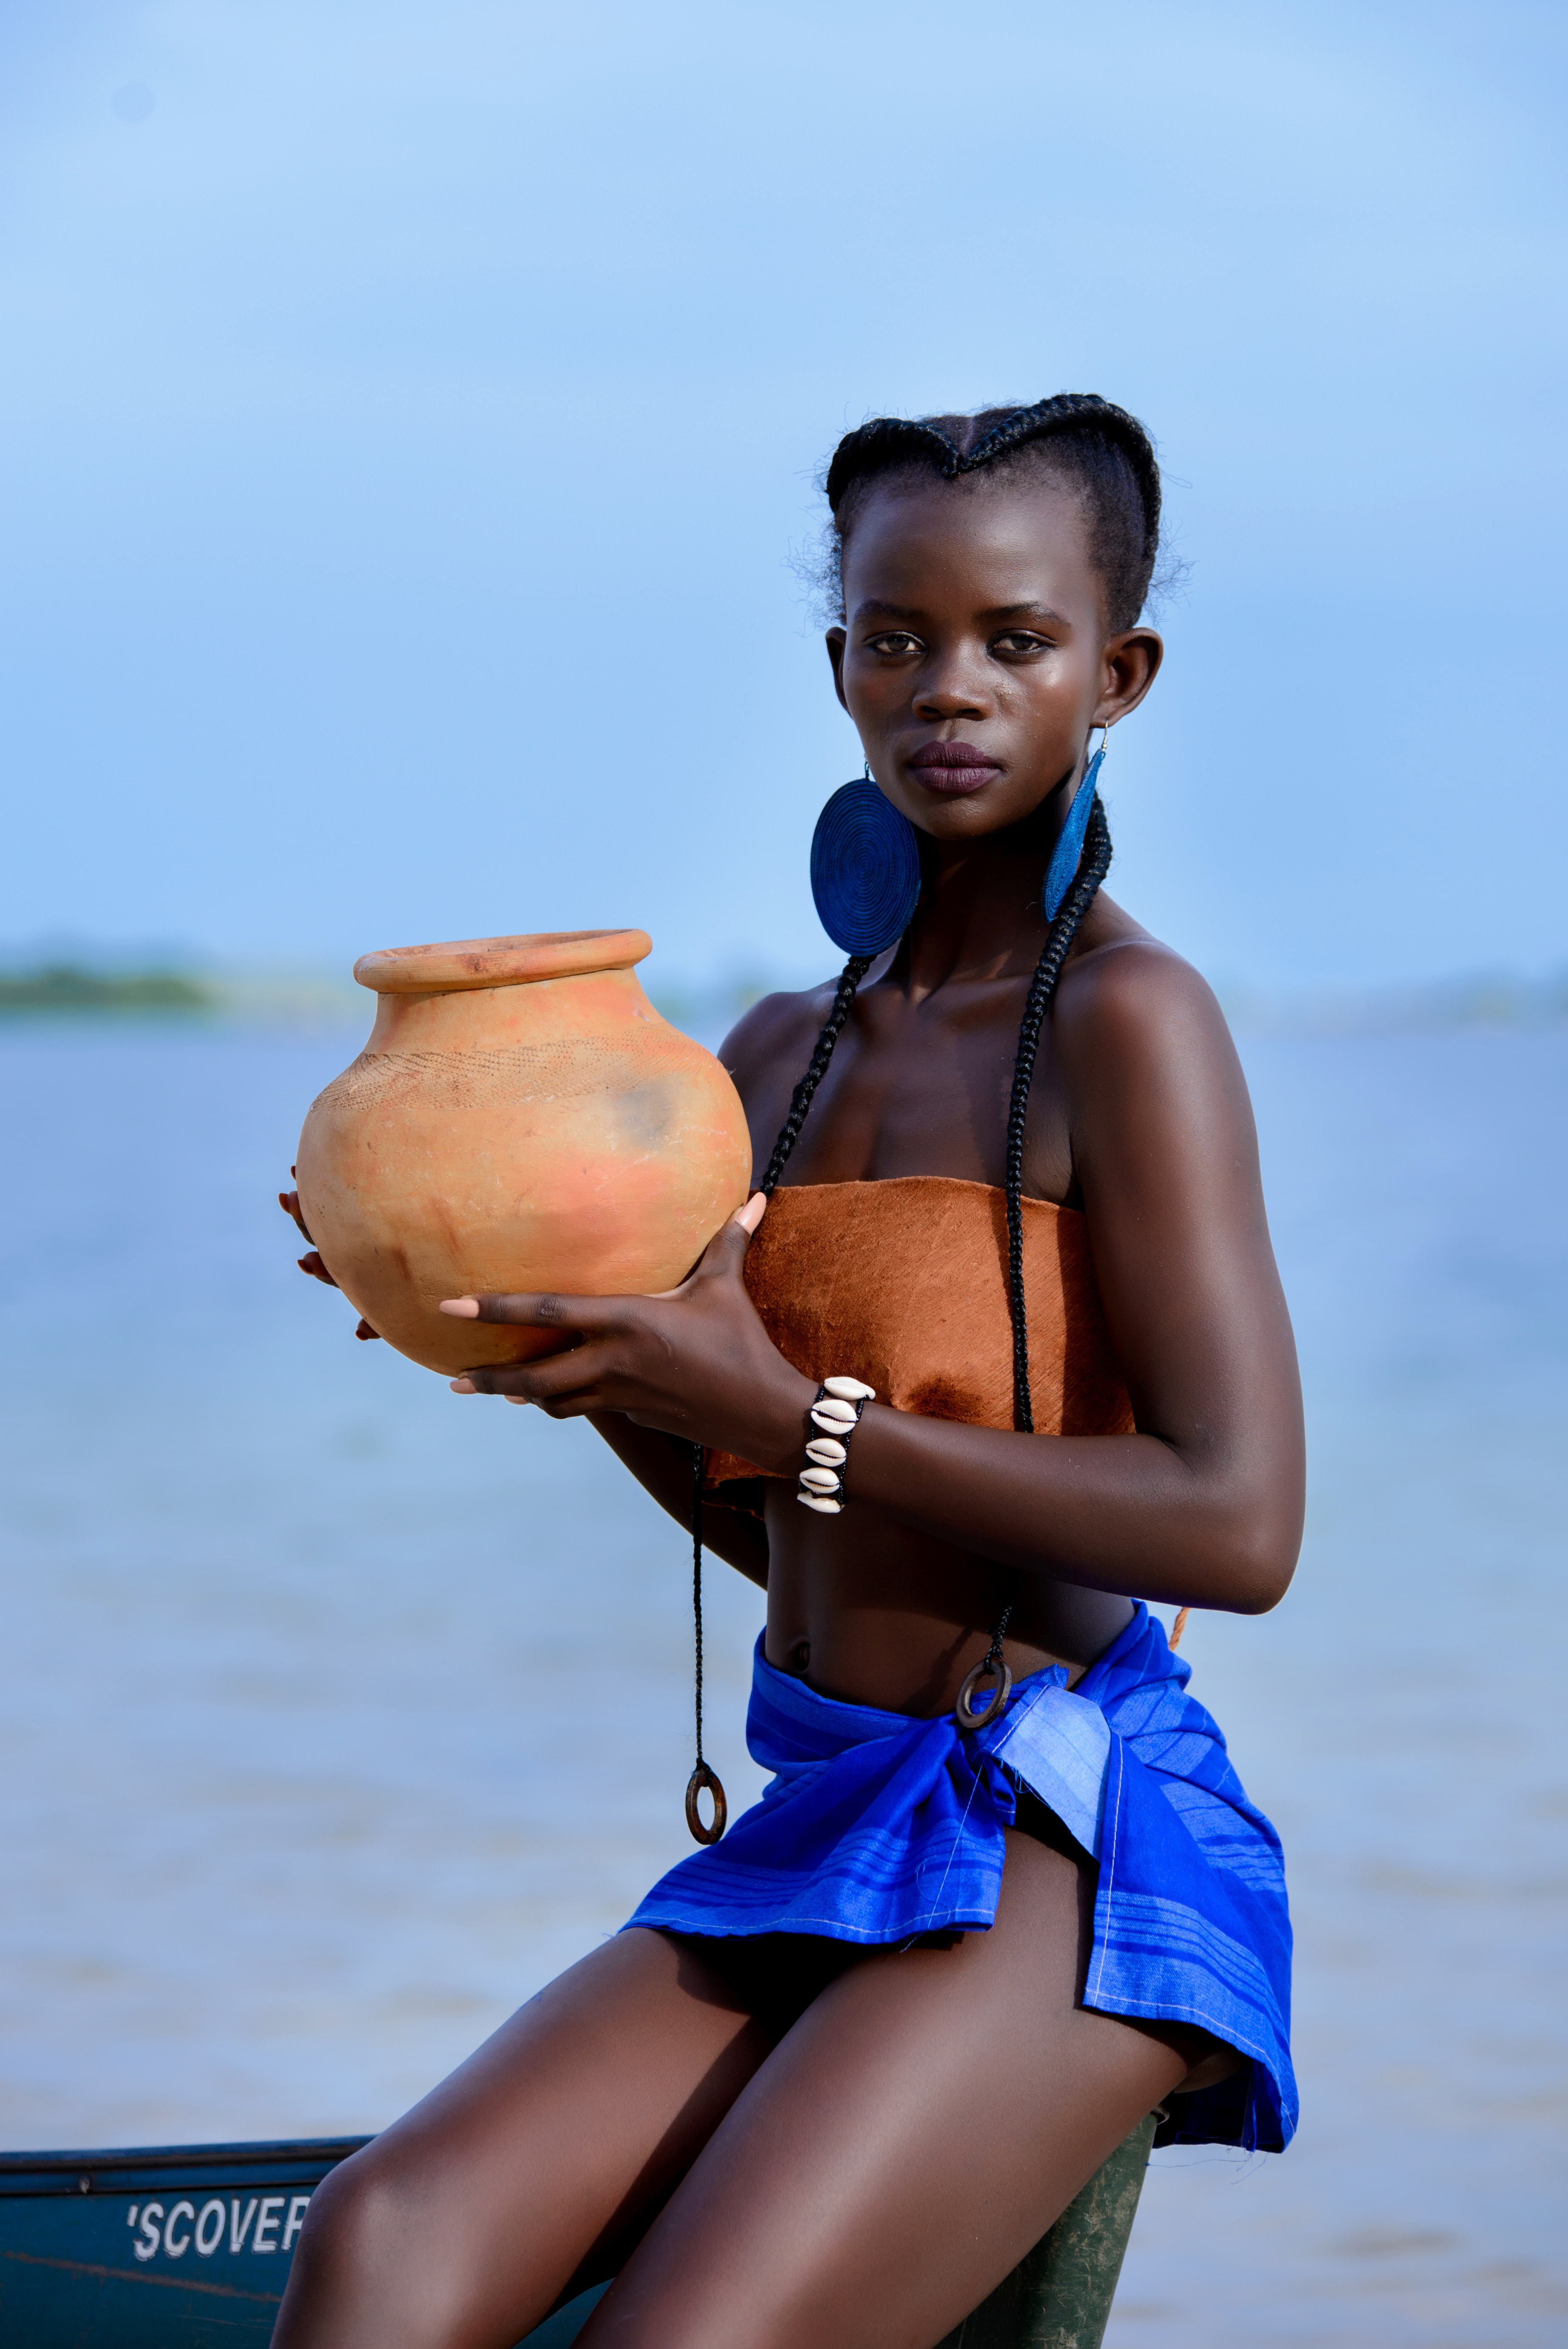
blue, vacation, fun, muscle, summer, human leg, smile, sea, photography, abdomen, beach, thigh